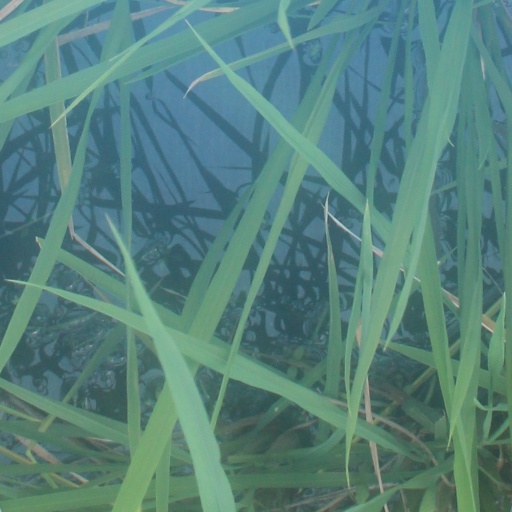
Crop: rice